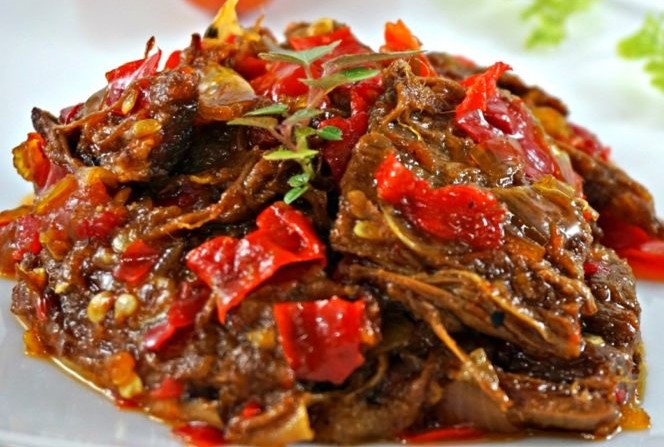
Label: dendeng_batokok